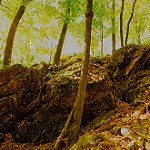
Label: forest